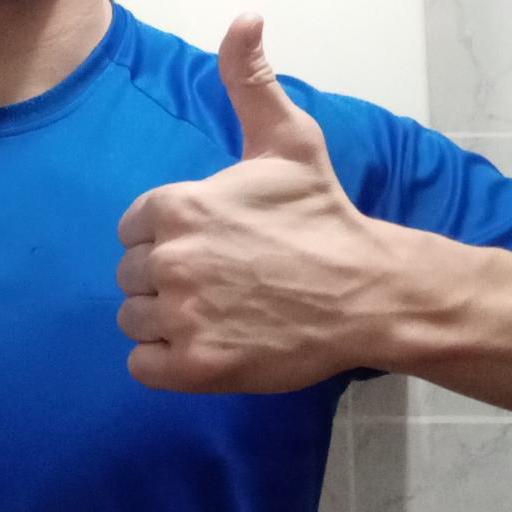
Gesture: like